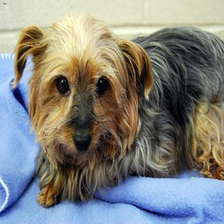
Species: dog
Breed: yorkshire terrier